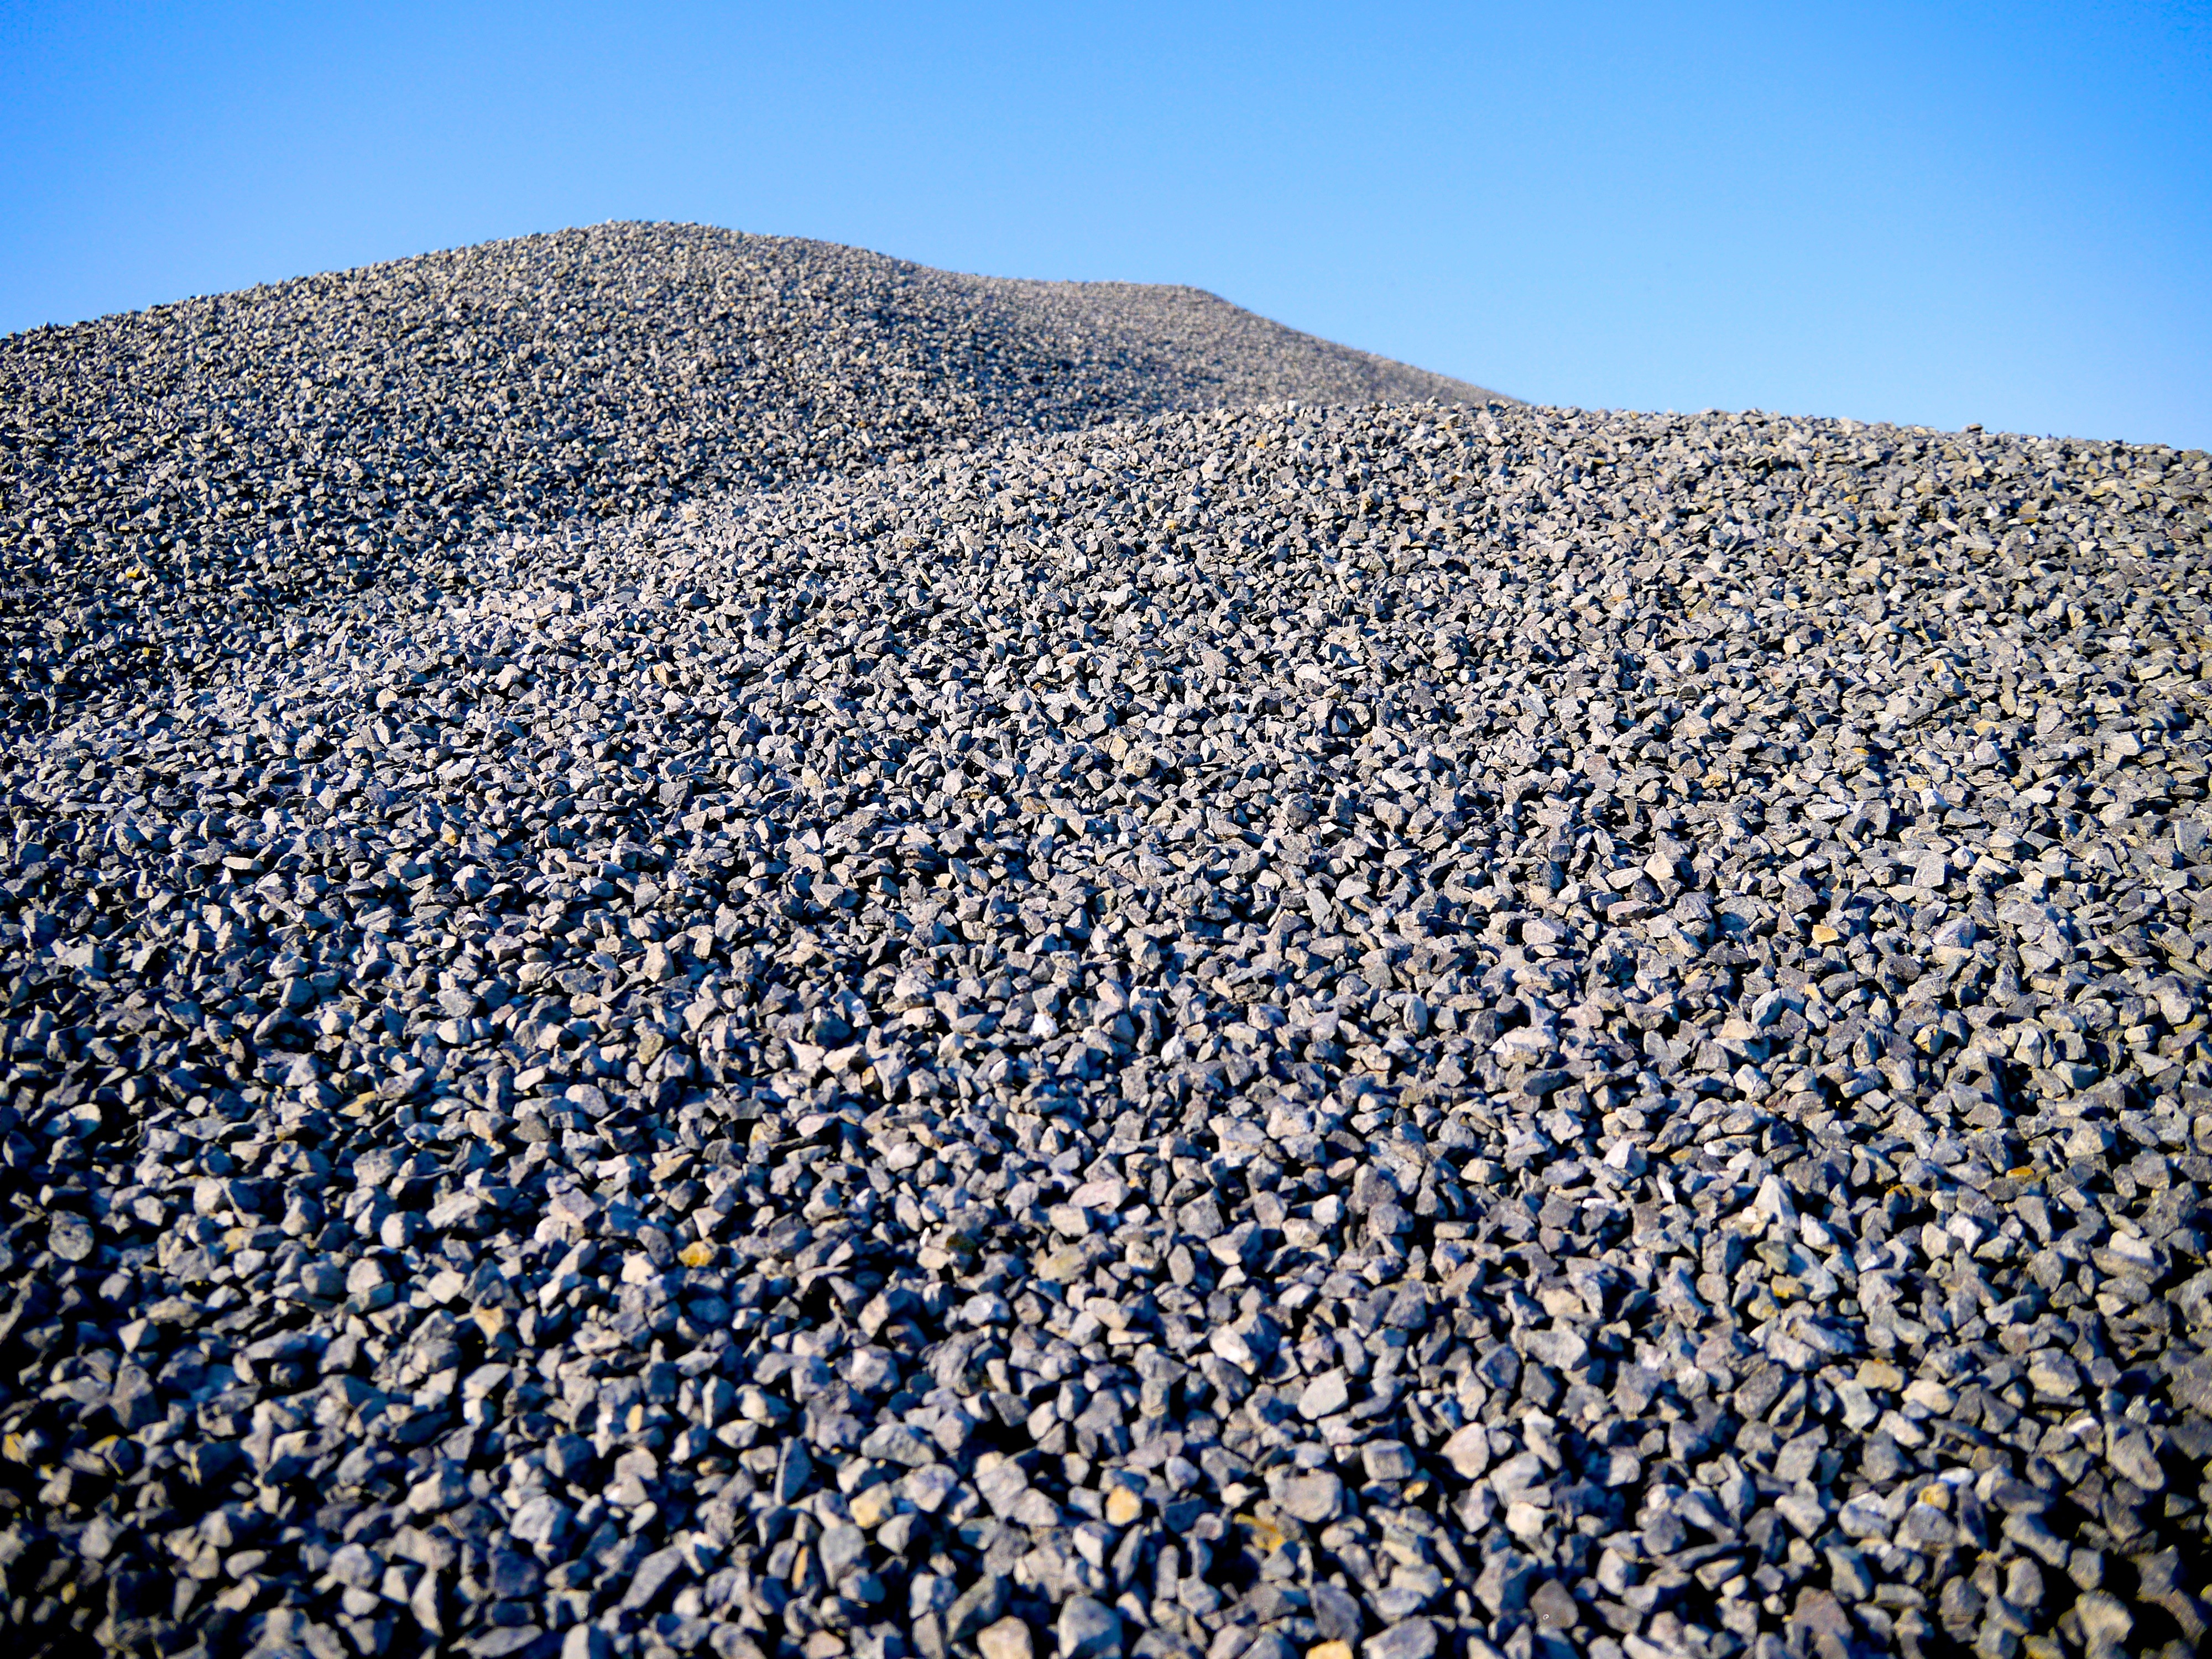
sea, sand, rock, horizon, mountain, sky, grain, asphalt, pebble, soil, garage, material, geology, gravel, pebbles, plateau, ecosystem, aerial photography